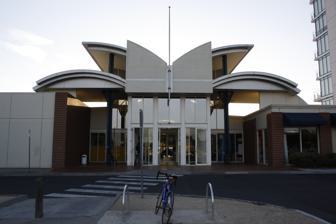
Building: Northcote Plaza
Country: Australia
Year built: 1981
Shopping mall in Victoria, Australia Northcote Shopping Plaza Entrance Location Northcote, Victoria , Australia Coordinates 37°46′8″S 145°0′6″E / 37.76889°S 145.00167°E / -37.76889; 145.00167 Address 3 Separation Street Opening date October 1981 ; 43 years ago ( 1981-10 ) No. of stores and services over 60 stores Total retail floor area 18,318 m 2 (197,170 sq ft) No. of floors 1 Parking 960+ Website www .northcoteplaza .com Northcote Plaza Shopping Centre is a sub regional shopping centre located in Northcote , in the inner northern suburbs of Melbourne , the state capital of Victoria (Australia) . It was built on the site of the former kilns of the Northcote Brickworks Ltd (1882-1977) and opened in 1981. Northcote Plaza Shopping Centre is located adjacent to the All Nations Park . Retailers Major anchors of Northcote Plaza include 2 Coles supermarkets. Minor anchors include a Bakers Delight store, an Australia Post post office, and many small independent and local shops. Transport Northcote Plaza Shopping Centre is served by the Number 86 tram, 508 and 552 bus (goes into the centre) and the Mernda railway line 's Northcote station . Northcote Plaza Shopping Centre is a ten-minute walk from the St Georges (Number 11) tram. References